Socialism in Greece

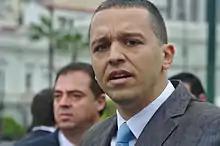
Ilias Kasidiaris

The shortcomings of socialism has given rise to the support for right-wing parties and the “resurgent in right-wing politics, economic stagnation and popular disenchantment”. For example, Golden Dawn and LAOS are both examples of far-right political organisations that have expressed various criticisms towards socialism and socialist policies in Greece. A former socialist minister was violently assaulted by golden dawn supporters on the 45th anniversary of the 1967 military dictatorship. In addition, Golden Dawn minister Ilias Kasidiaris expressed his contempt for socialist ideology after he assaulted Liana Kanelli, a communist politician, on live television.